P.K.P. (Pilsudski Bought Petliura)

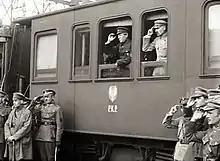
Józef Piłsudski and Symon Petliura in a wagon of the Polish State Railways (P.K.P.) train, Vinnytsia 1920

P.K.P. (Pilsudski Bought Petliura) is a 1926 Soviet film directed by Aksel Lundin and Georgi Stabovoi.